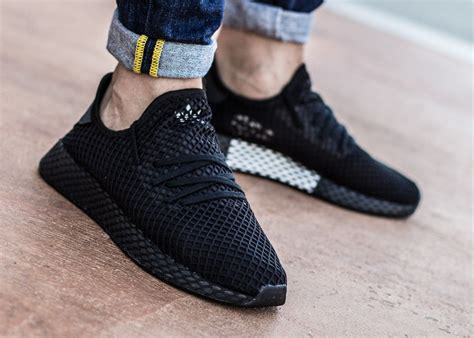
Brand: Adidas
Model: Deerupt